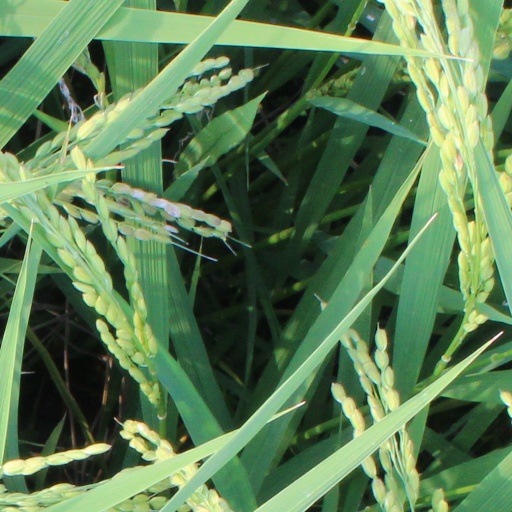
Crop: rice